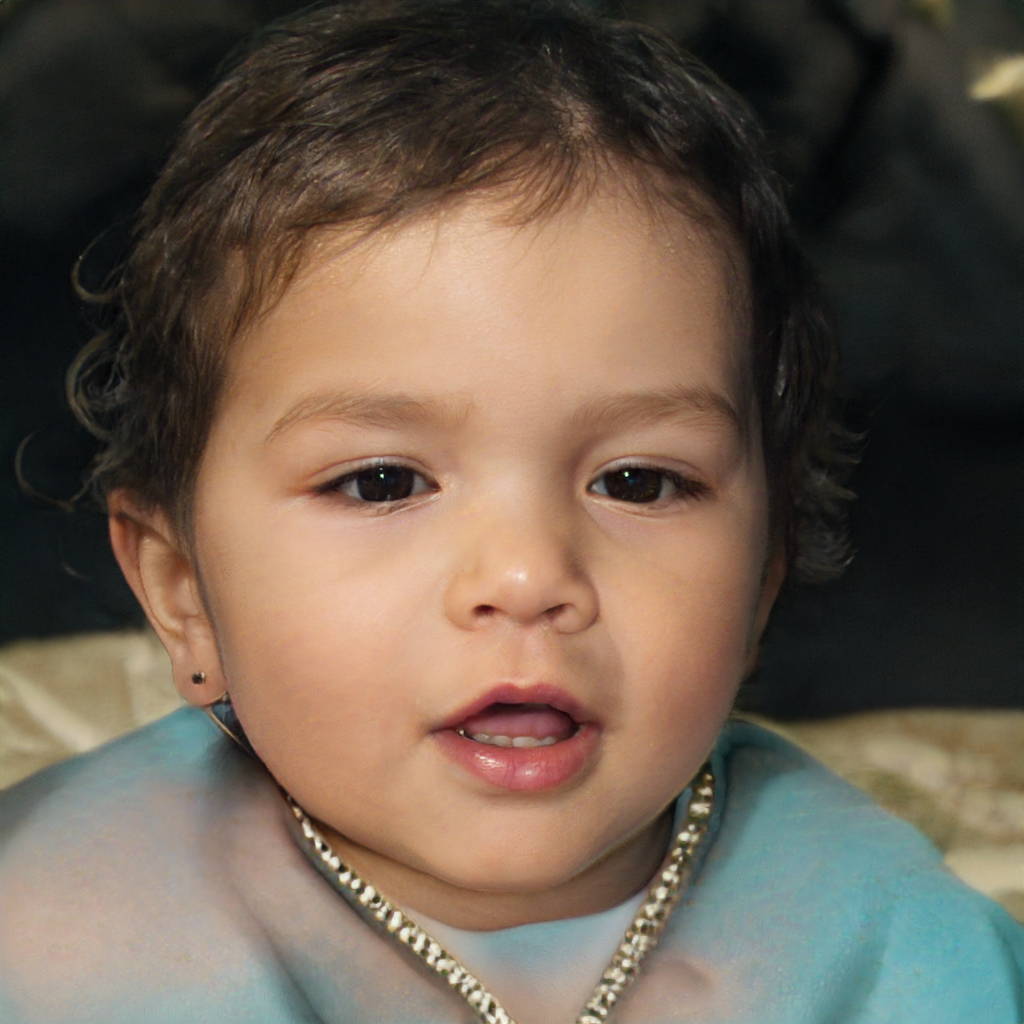
Portrait style: Real Portrait